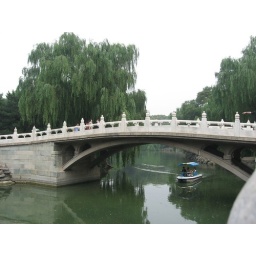
bridge over troubled water